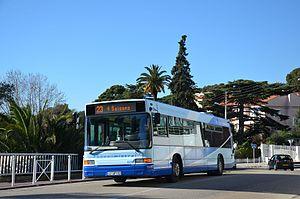
Heuliez GX 317 n°627 sur la ligne 23 du réseau Mistral de Toulon, près de l'arrêt Mourillon.
La Régie mixte des transports toulonnais ou RMTT est la société qui gère le réseau de transports en commun Mistral, desservant le périmètre de la métropole Toulon Provence Méditerranée. Celle-ci en est l'unique actionnaire.
Le Pradet est une commune française située dans le département du Var, en région Provence-Alpes-Côte d'Azur.
Le réseau Mistral est le service de transport en commun géré par la métropole Toulon Provence Méditerranée et desservant ses douze communes membres, dont Toulon, plus grande ville et chef-lieu du département du Var. Il a été créé en 2003 à la suite d'une volonté de l'ancienne communauté d'agglomération d'unifier les lignes et les tarifs qui se pratiquaient dans l'agglomération à l'époque.
La métropole Toulon Provence Méditerranée est une intercommunalité française de type métropole constituée autour de la ville de Toulon, située dans le département du Var et la région Provence-Alpes-Côte d'Azur. Créée le 19 décembre 2001, elle prend d’abord le nom de communauté d'agglomération Toulon Provence Méditerranée avant que la loi de modernisation de l'action publique territoriale et d'affirmation des métropoles ne la transforme en la métropole Toulon Provence Méditerranée à compter du 1ᵉʳ janvier 2018.